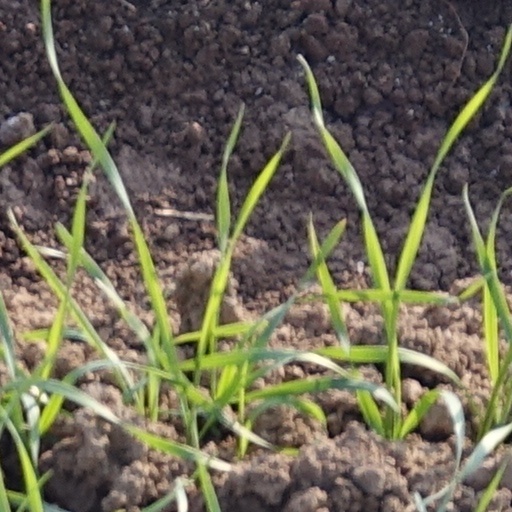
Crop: wheat